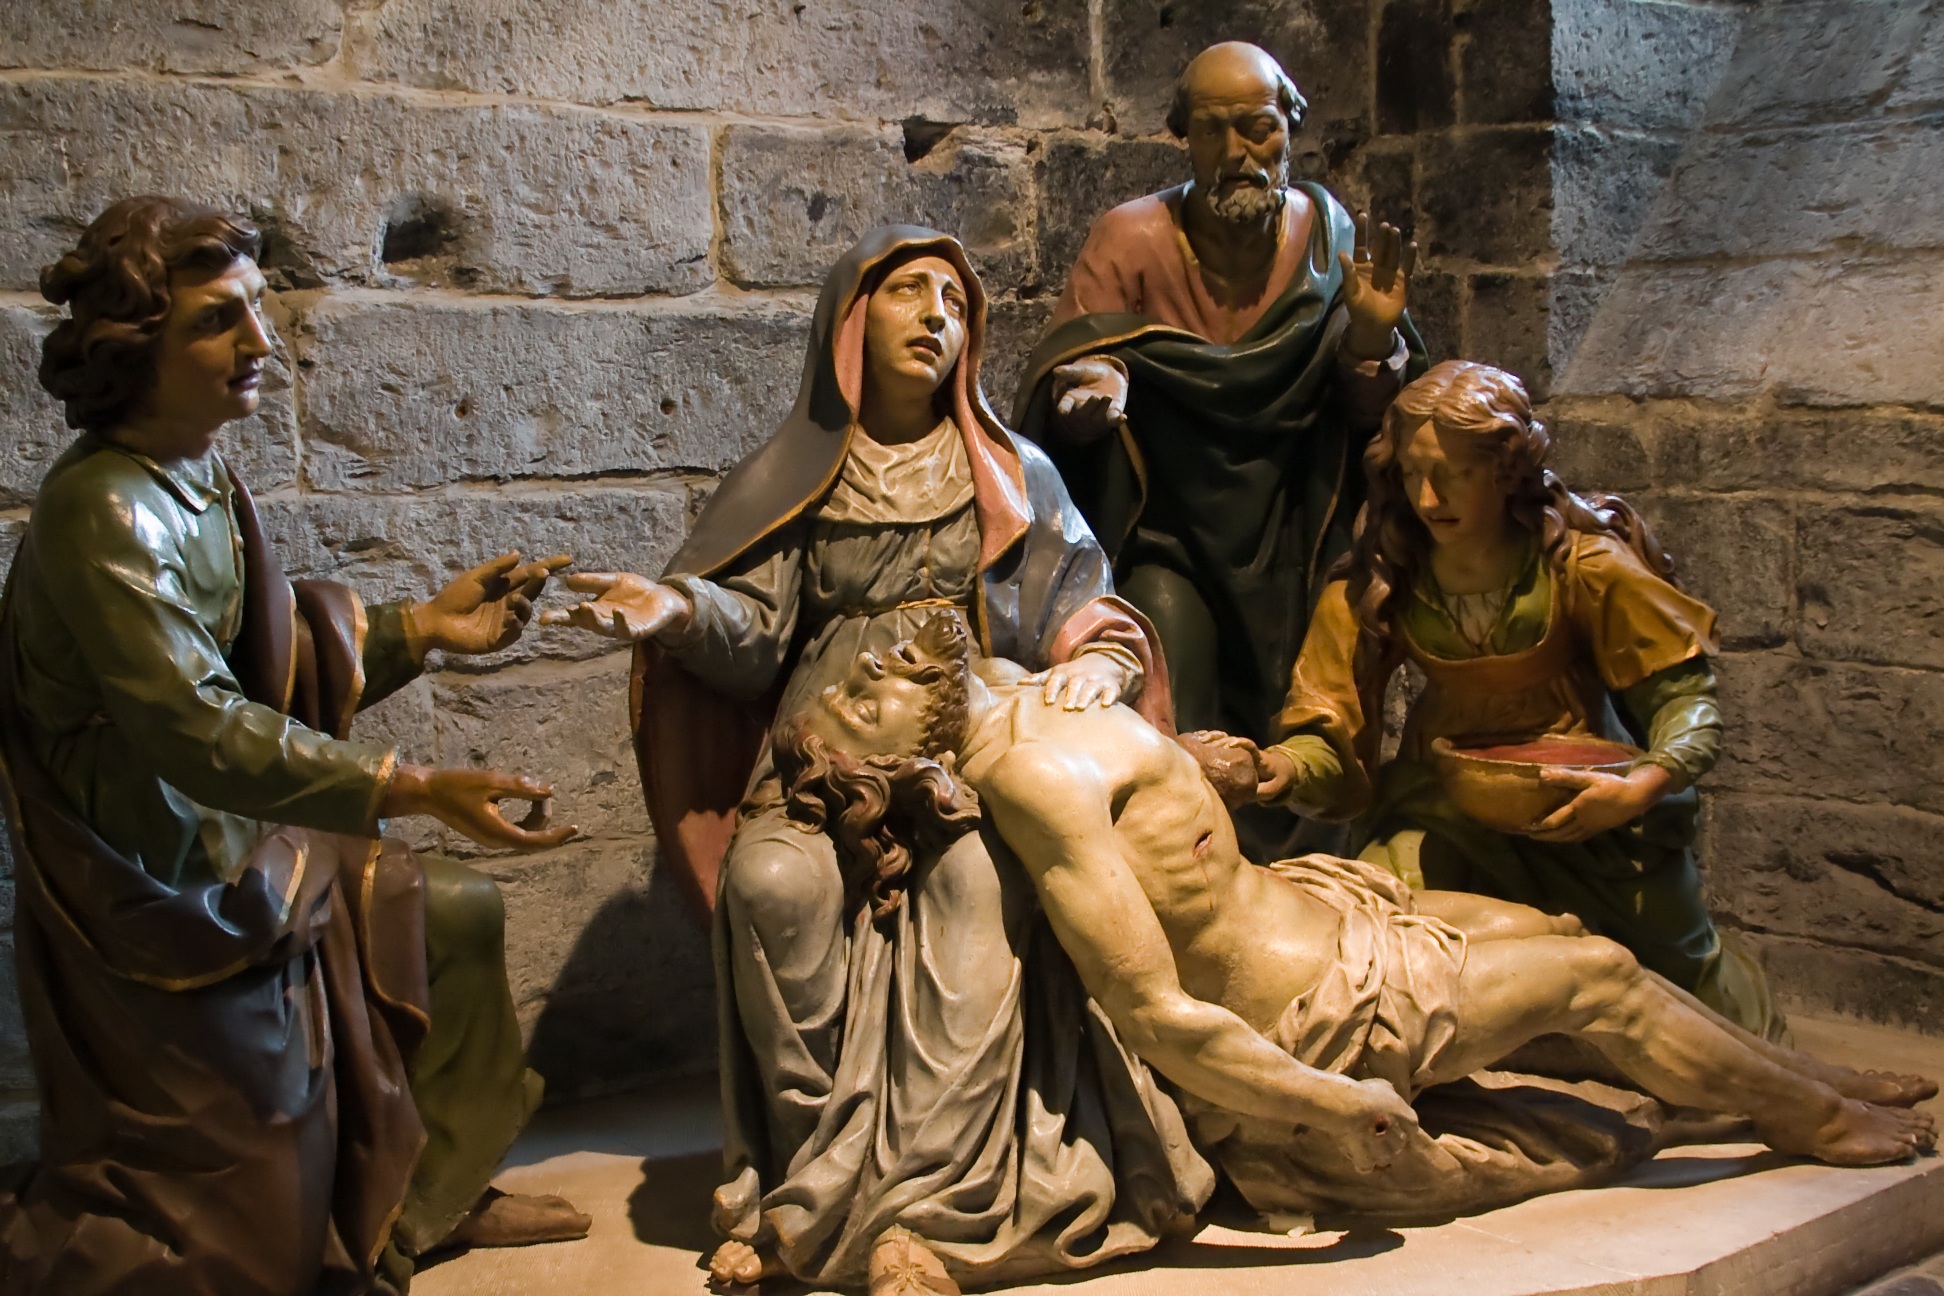
people, paris, monument, statue, landmark, cathedral, attraction, gothic, christmas decoration, sculpture, medieval, art, temple, carving, middle ages, mythology, parisian, nativity scene, notre dame, ancient history